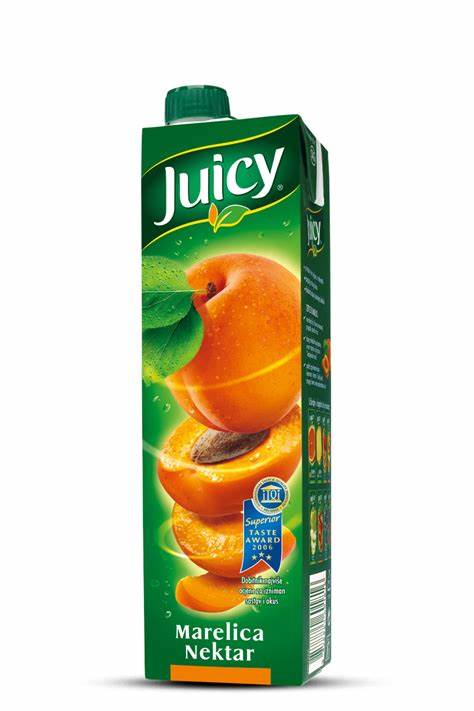
Waste category: cardboard